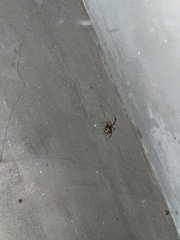
Species: Parasteatoda_tepidariorum